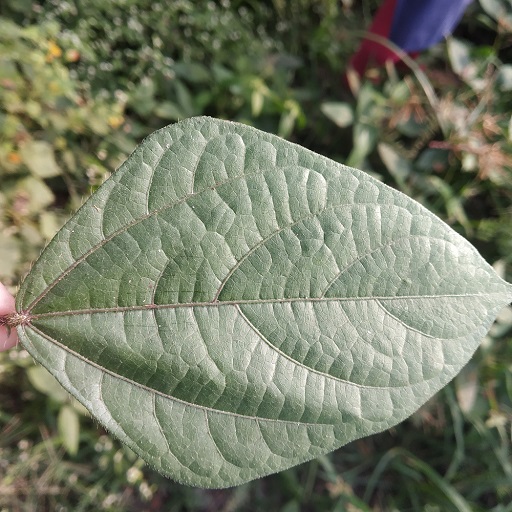
Label: Healthy